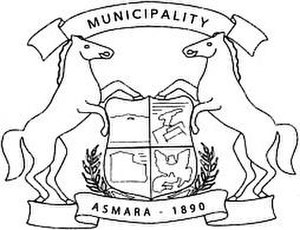
Asmara
Asmara er hovedstaden og største by i Eritrea. Den har 963.000 indbyggere. Asmara voksede fra fire landsbyer grundlagt som handelsudposter i 1100-tallet til at blive hovedstad i den italienske koloni Eritrea i 1897. I slutningen af 1930'erne gjorde italienere store forandringer i Asmaras bybillede. Byen blev bygget op i Art deco-stil. En stor del af Asmaras bygningsmasse stammer fra denne tid og flere bygninger har stadigvæk italienske navne. Asmara er blevet kaldt for «Lille Rom» og «Italiens afrikanske by», dette kommer ikke kun på grund af arkitekturen, men også pågrund af sporene af italiensk levevis med kaffebarer og pizza.